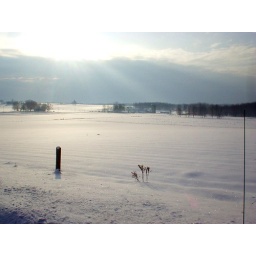
A very white field in winterVery green field in summerPenfield, NYP1010349